Gilmore Place drill hall

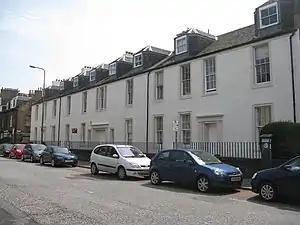
The frontage of the Gilmore Place drill hall

The drill hall was designed as the headquarters of the 4th Volunteer Battalion of the Royal Scots by connecting several 19th century houses and adding a hall behind them in around 1907. This unit became the 6th Battalion, Royal Scots, in 1908. The battalion was mobilised at the drill hall in August 1914 before being deployed to Alexandria and then to the Western Front. The 5th and 6th battalions, both heavily depleted, were amalgamated in July 1916, and spent the remainder of war on the Western Front as the 5/6th. After the war, the 6th Battalion remained in Belgium until January 1919 when it moved into Germany, and was reduced to a cadre in October 1919 and sent home to be disbanded. After the war the battalion formed a battery in the 57th (Lowland) Medium Brigade, Royal Garrison Artillery based elsewhere in the city. The drill hall instead became the headquarters of 2 (Scottish) General Hospital and of 155 (Lowland) Field Ambulance. These units evolved to become 50 (Scottish) Casualty Clearing Station in 1967 and that unit amalgamated with other units to form 205 (Scottish) General Hospital in 1967.